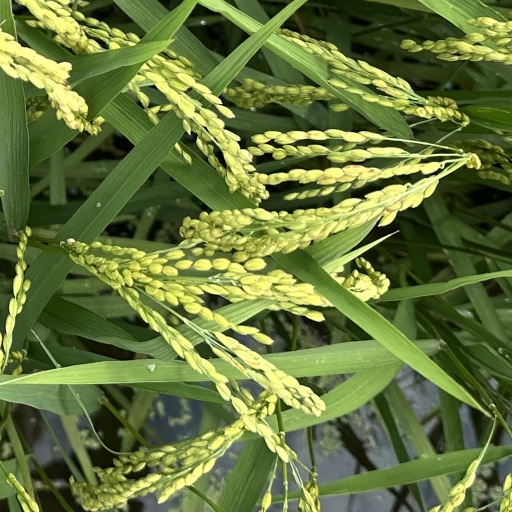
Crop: rice